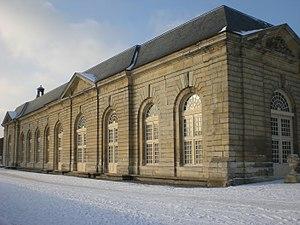
Sceaux, Parc de Le Nôtre, Orangerie, J.H.Mansart, 1684-86 Italiano: Sceaux, Parco di Le Nôtre, Aranciera, J.H.Mansart, 1684-86